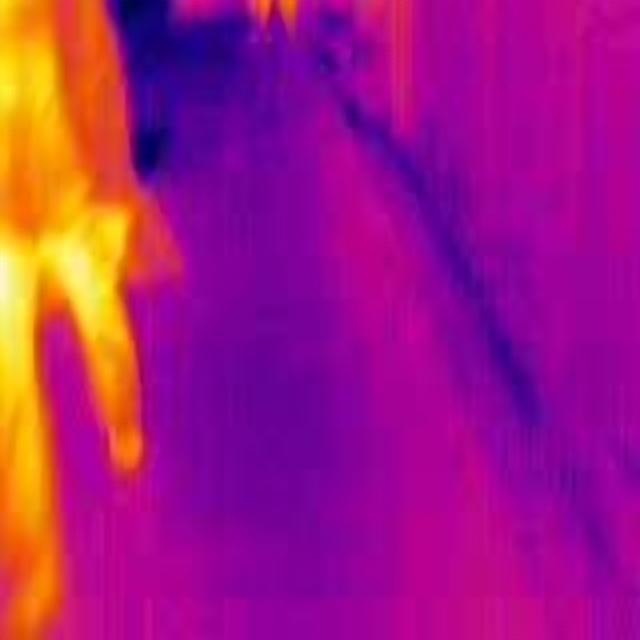
Detected objects:
label: person